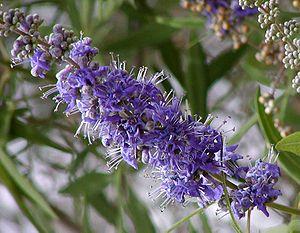
L’arbre au poivre, ou gattilier, est une espèce d'arbustes appartenant à la famille des Verbenaceae selon la classification classique, ou à celle des Lamiaceae selon la classification phylogénétique.
Vitex est un genre de plantes à fleurs. Il fait partie de la famille des Lamiacées selon la classification phylogénétique, ou des Verbénacées selon la classification classique. Ce genre contient plus de 200 espèces différentes.